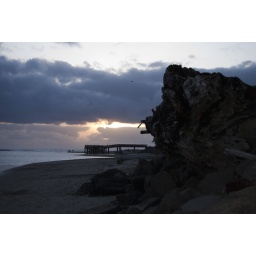
Huge driftwood tree on beach in Oregon